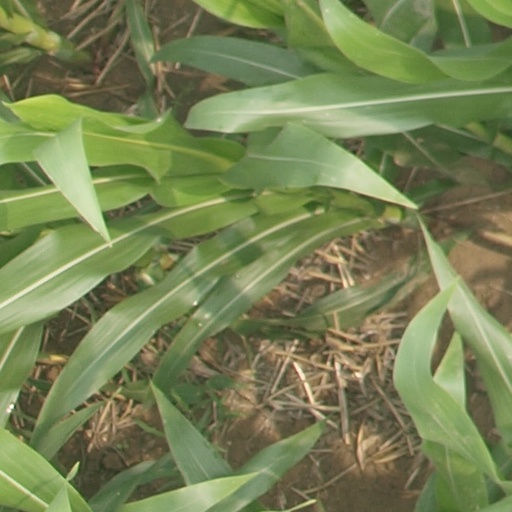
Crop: maize; corn